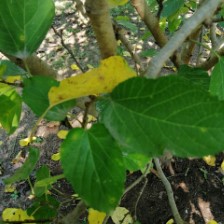
Variety: WhiteKing